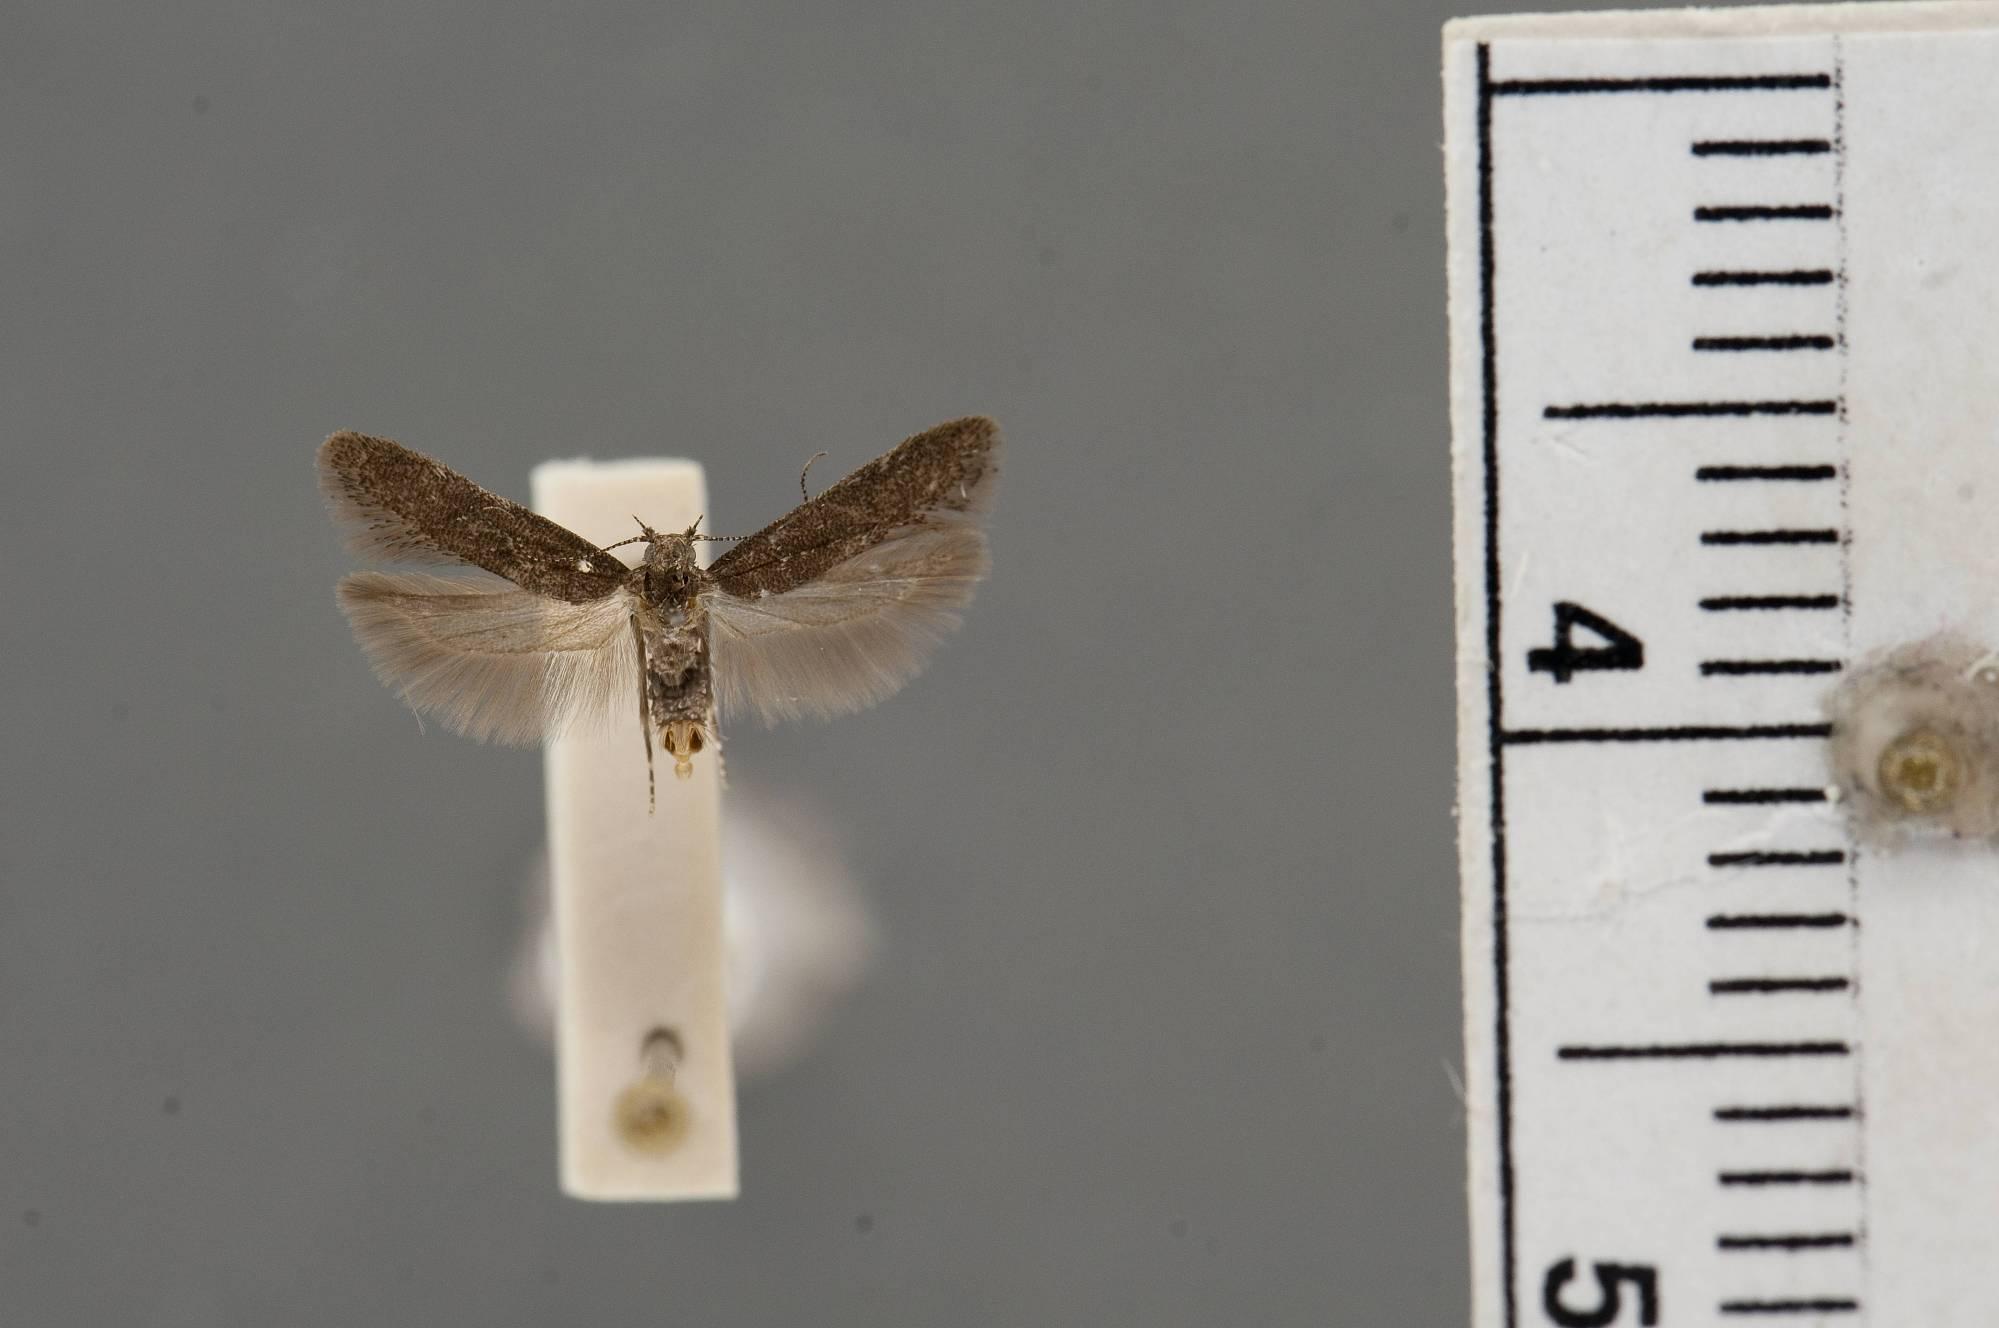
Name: Chionodes regens
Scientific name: Chionodes regens Hodges, 1999
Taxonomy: Animalia, Arthropoda, Insecta, Lepidoptera, Glossata, Gelechiidae, Gelechiinae
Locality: Hackberry Lake, Valentine National Wildlife Refuge, Cherry, Nebraska, United States
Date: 2 Jun 1983